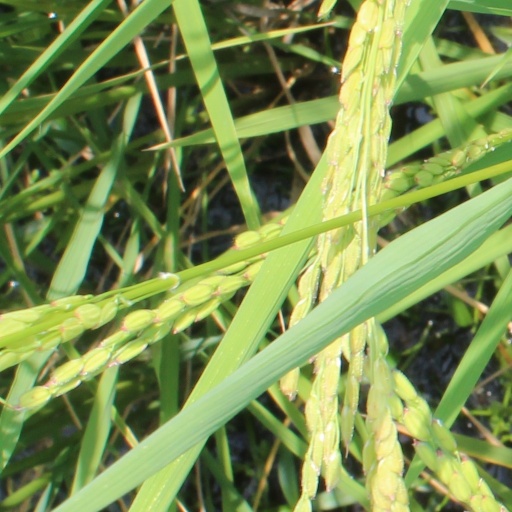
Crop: rice